Udeva

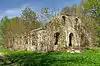

Udeva is a village in Järva Parish, Järva County in northern-central Estonia.